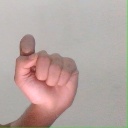
अक्षर: घ